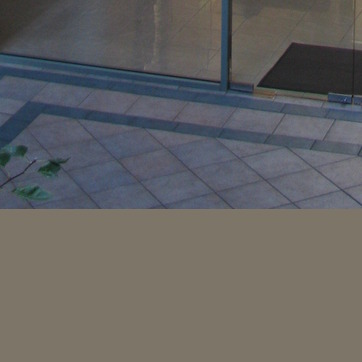
Material: tile